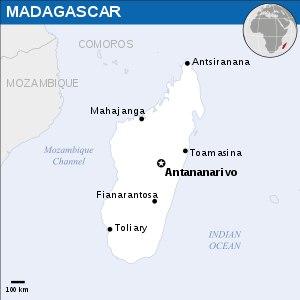
La liste suivante répertorie les principales aires urbaines de Madagascar.